List of mayors of Torhout

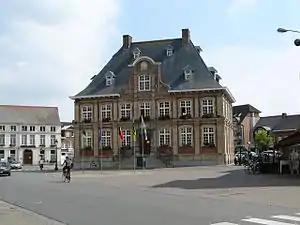
City Hall of Torhout

The following list shows all people who have been Mayor of the Belgian, Flemish city of Torhout in chronological order.